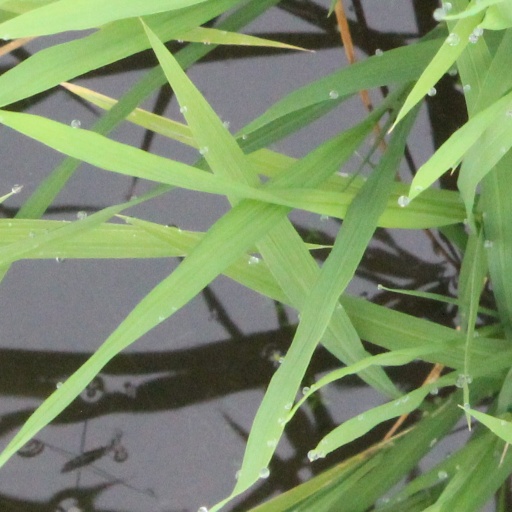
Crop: rice